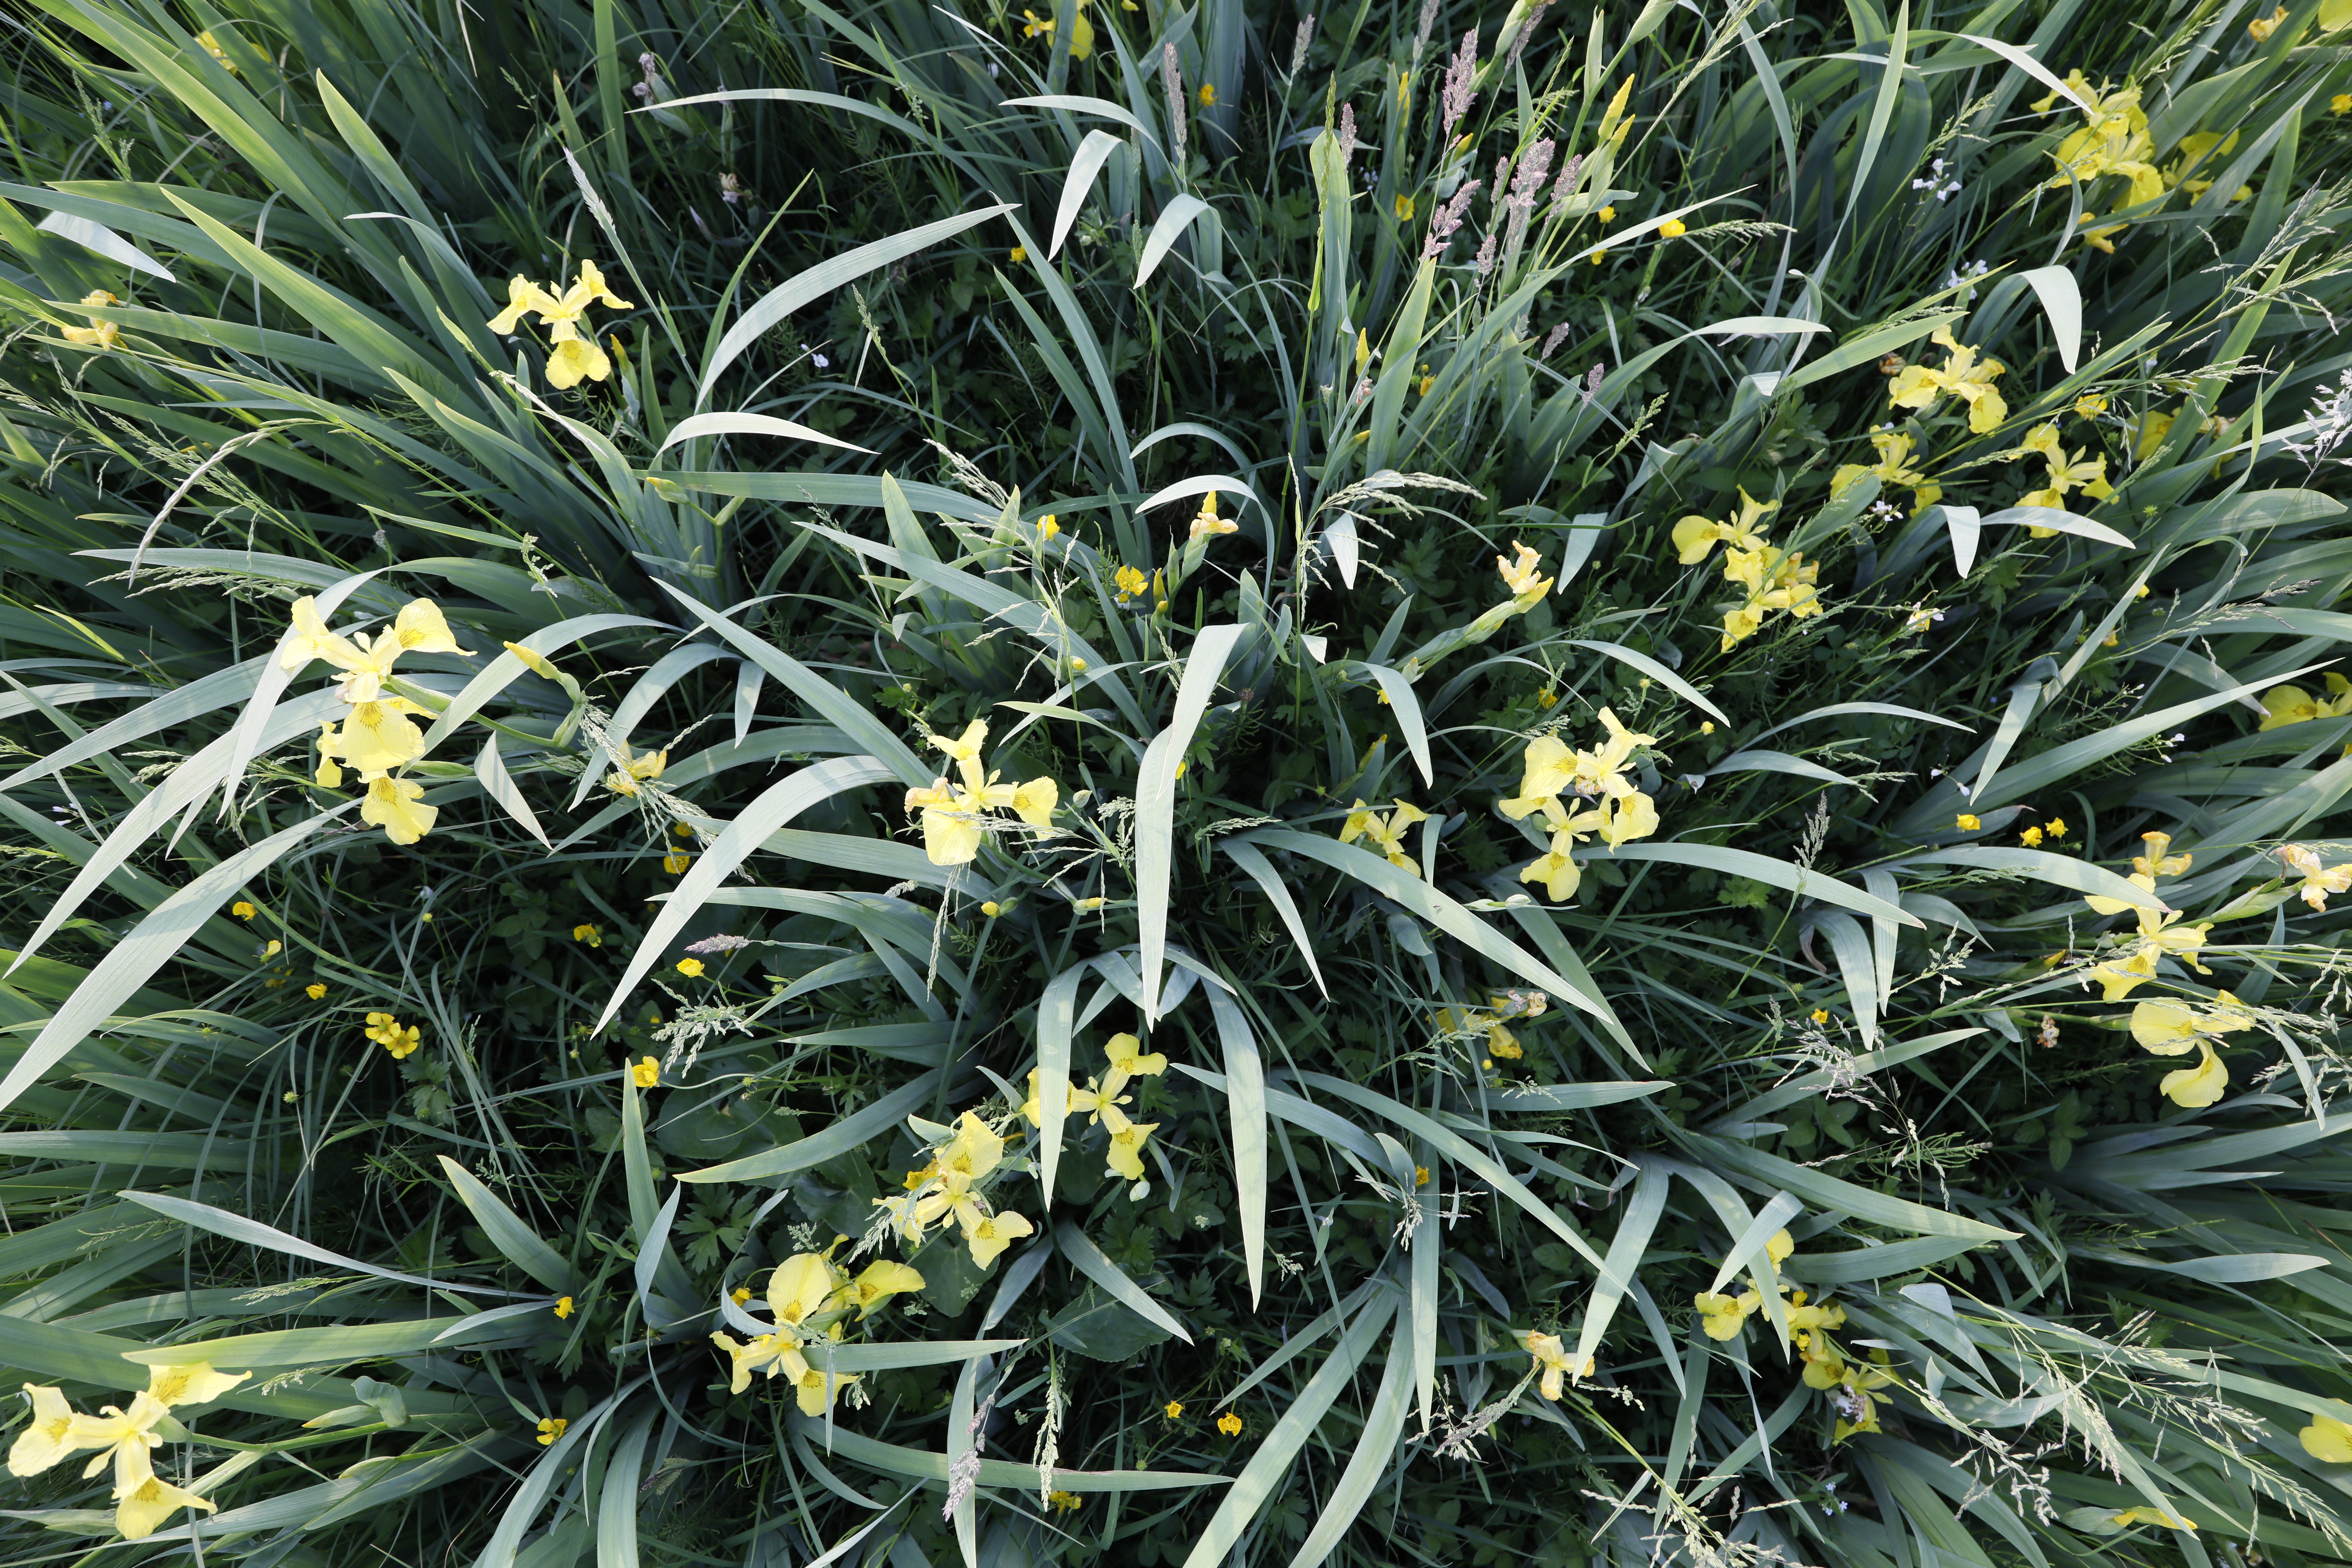
Plant species: Iris pseudacorus, Buttercup * (aggregate), Myosotis scorpioides